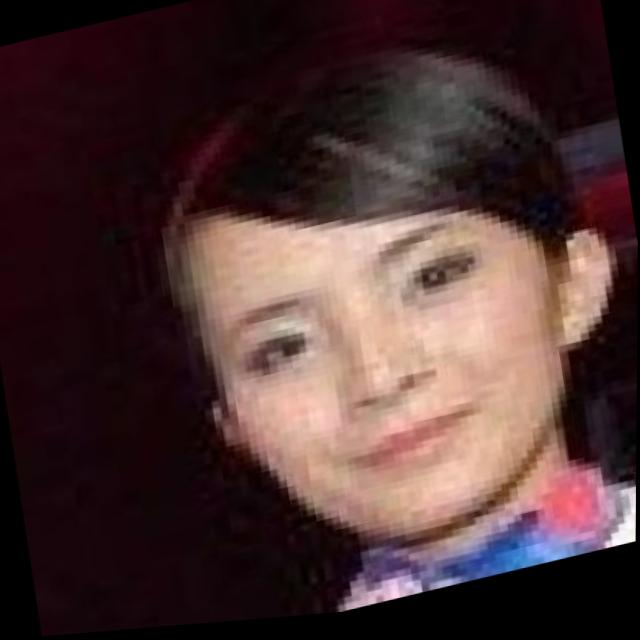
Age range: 21-44